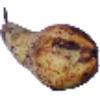
Label: pear_abate